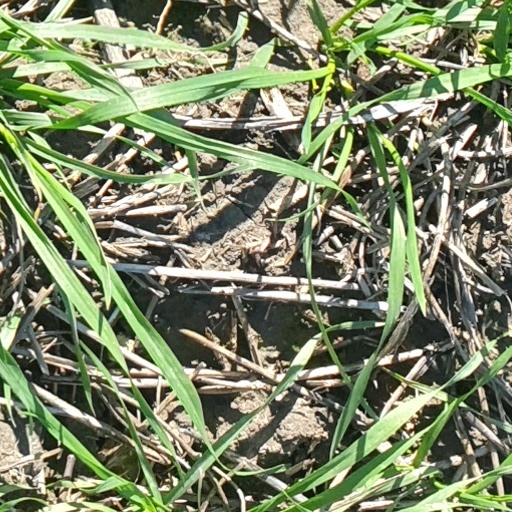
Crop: wheat